San Maurizio al Monastero Maggiore

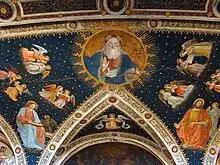
Details of the ceiling.

The complex was founded in Lombard times, partially re-using ancient Roman edifices. Of these, there remain a polygonal tower, a relic of the ancient Maximian walls, and a square one, originally part of the lost Hippodrome and later adopted as the church's bell tower. The monastery is now home to Milan's Archaeological Museum.